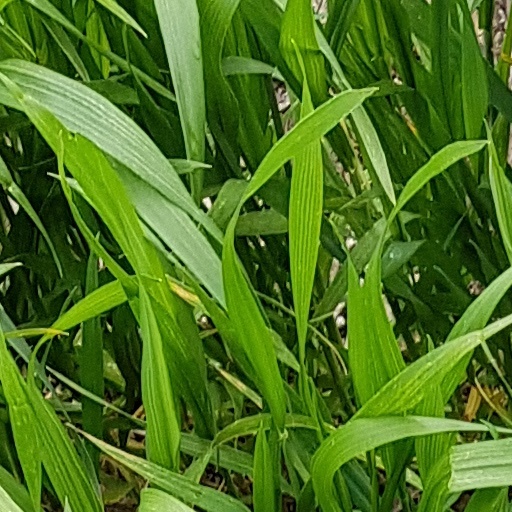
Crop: wheat